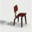
Label: chair